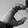
ASL letter: C